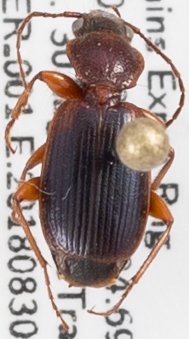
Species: Cymindis planipennis
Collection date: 2018-08-30
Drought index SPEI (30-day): -0.932
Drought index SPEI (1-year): -0.764
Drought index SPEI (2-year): -0.746